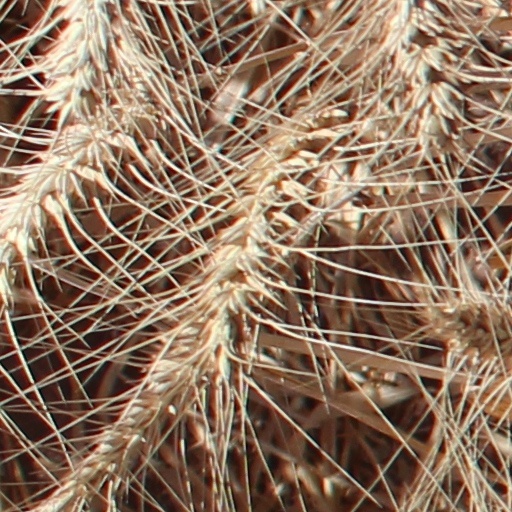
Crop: wheat